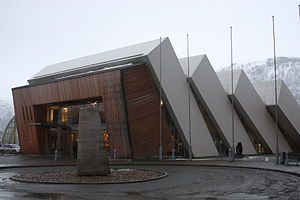
Polaria
Indgangspartiet og nærbillede af bygningen.
Polaria er et oplevelsescenter og museum som blev åbnet i Tromsø i maj 1998. Bygnigen ligger ved siden af Framsenteret lige syd for byens centrum og vender ud mod Tromsøysundet. Det er et karakteristisk bygningsværk, tegnet af JAF arkitektkontor, og udformet sådan at det ligner isblokke som er blevet skubbet i land. Polaria havde 117.000 besøgende i 2008, og var dermed Nord-Norges næstmest besøgte attraktion.